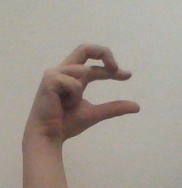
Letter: thal